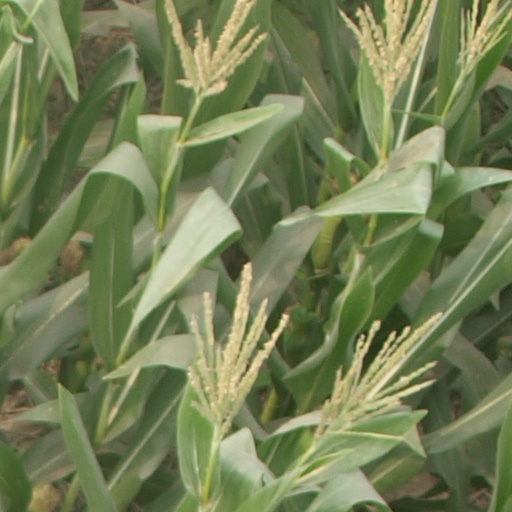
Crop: maize; corn